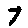
Label: 7